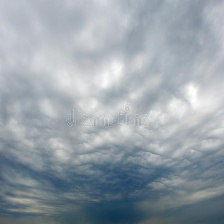
Cloud type: Nimbostratus